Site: brandenburg
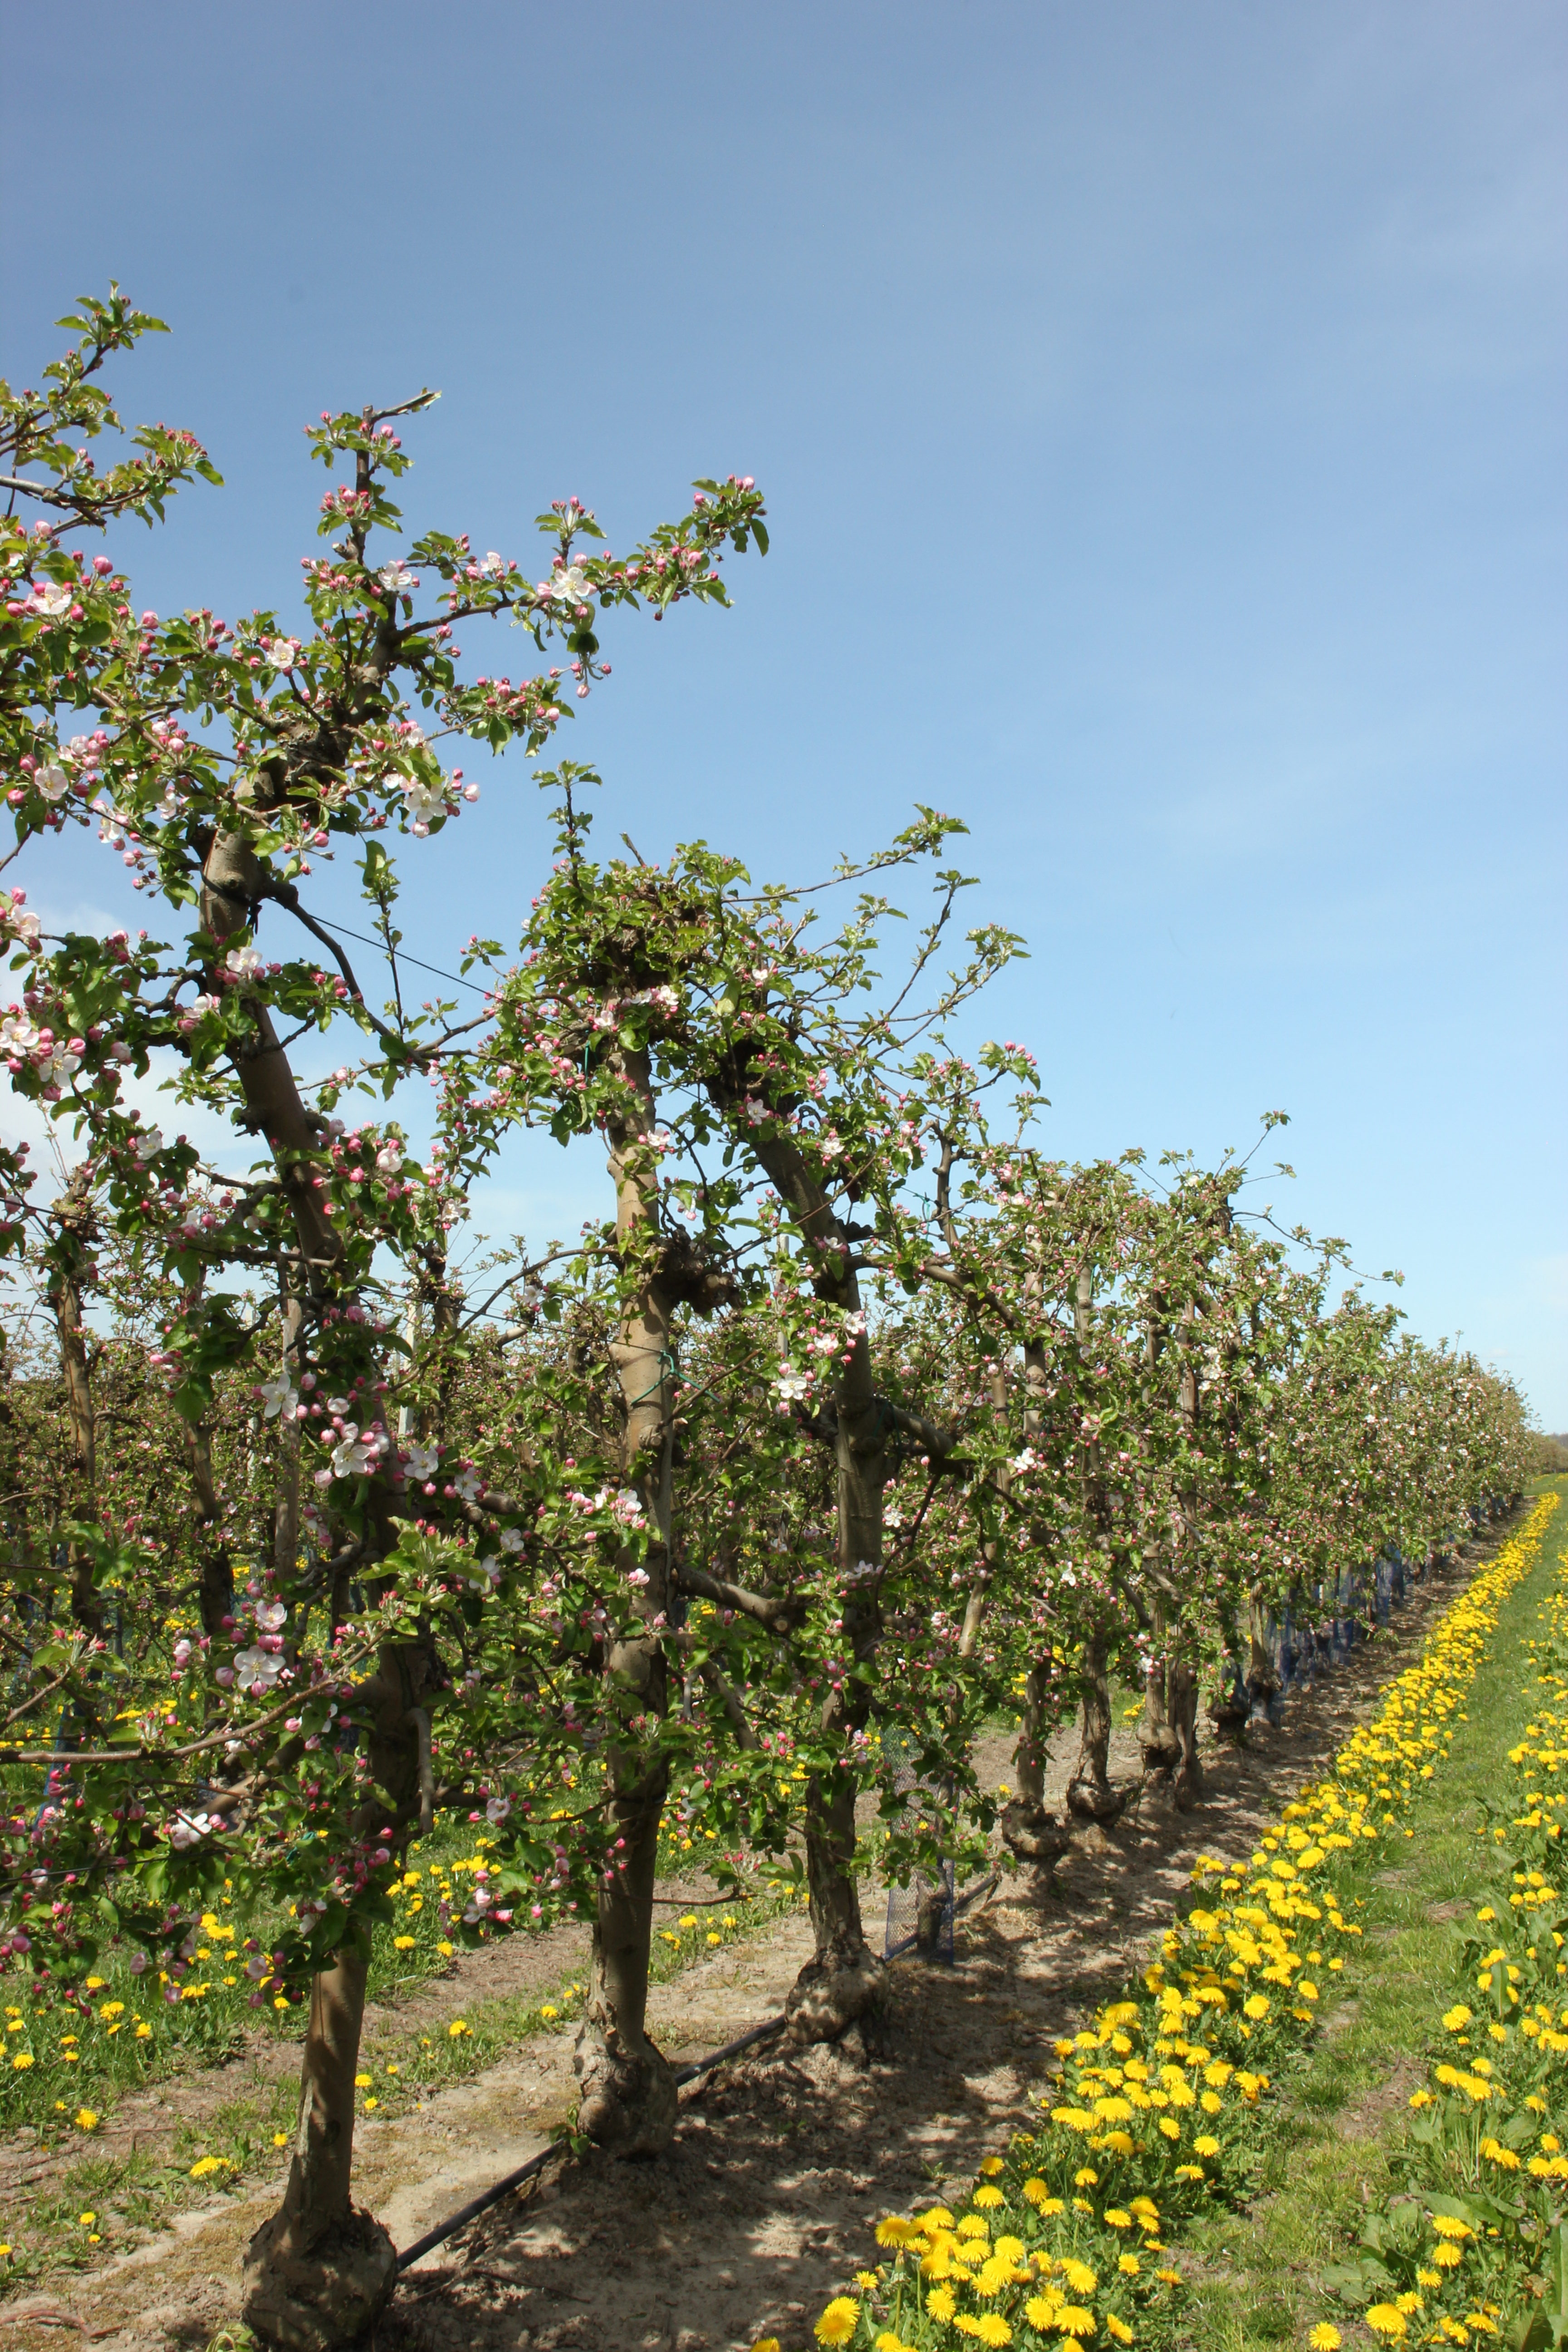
Growth stage (BBCH 57): Inflorescence emergence